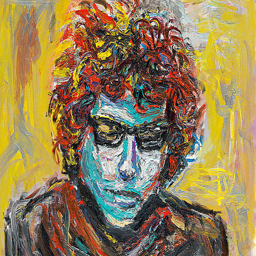
the piece of art that appeals to you most ?